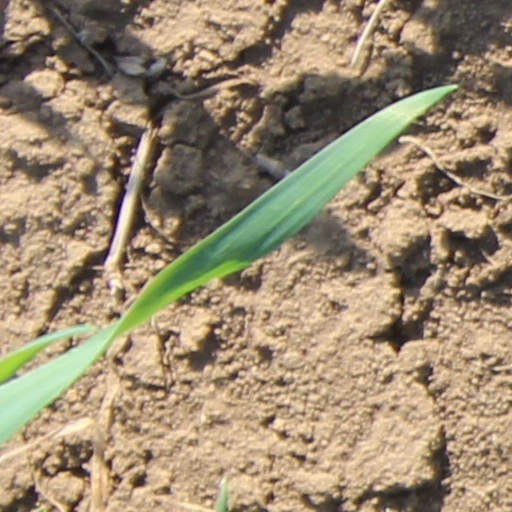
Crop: wheat